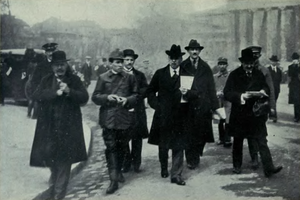
La république des conseils de Hongrie — en hongrois Magyarországi Tanácsköztársaság, également traduit par République hongroise des conseils ou République soviétique hongroise — est l'éphémère régime politique de la Hongrie du 21 mars au 6 août 1919.